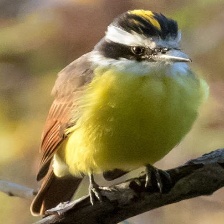
Species: GREAT KISKADEE
Scientific name: PITANGUS SULPHURATUS